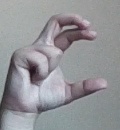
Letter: thal